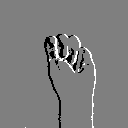
ASL letter: m